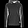
Label: Pullover